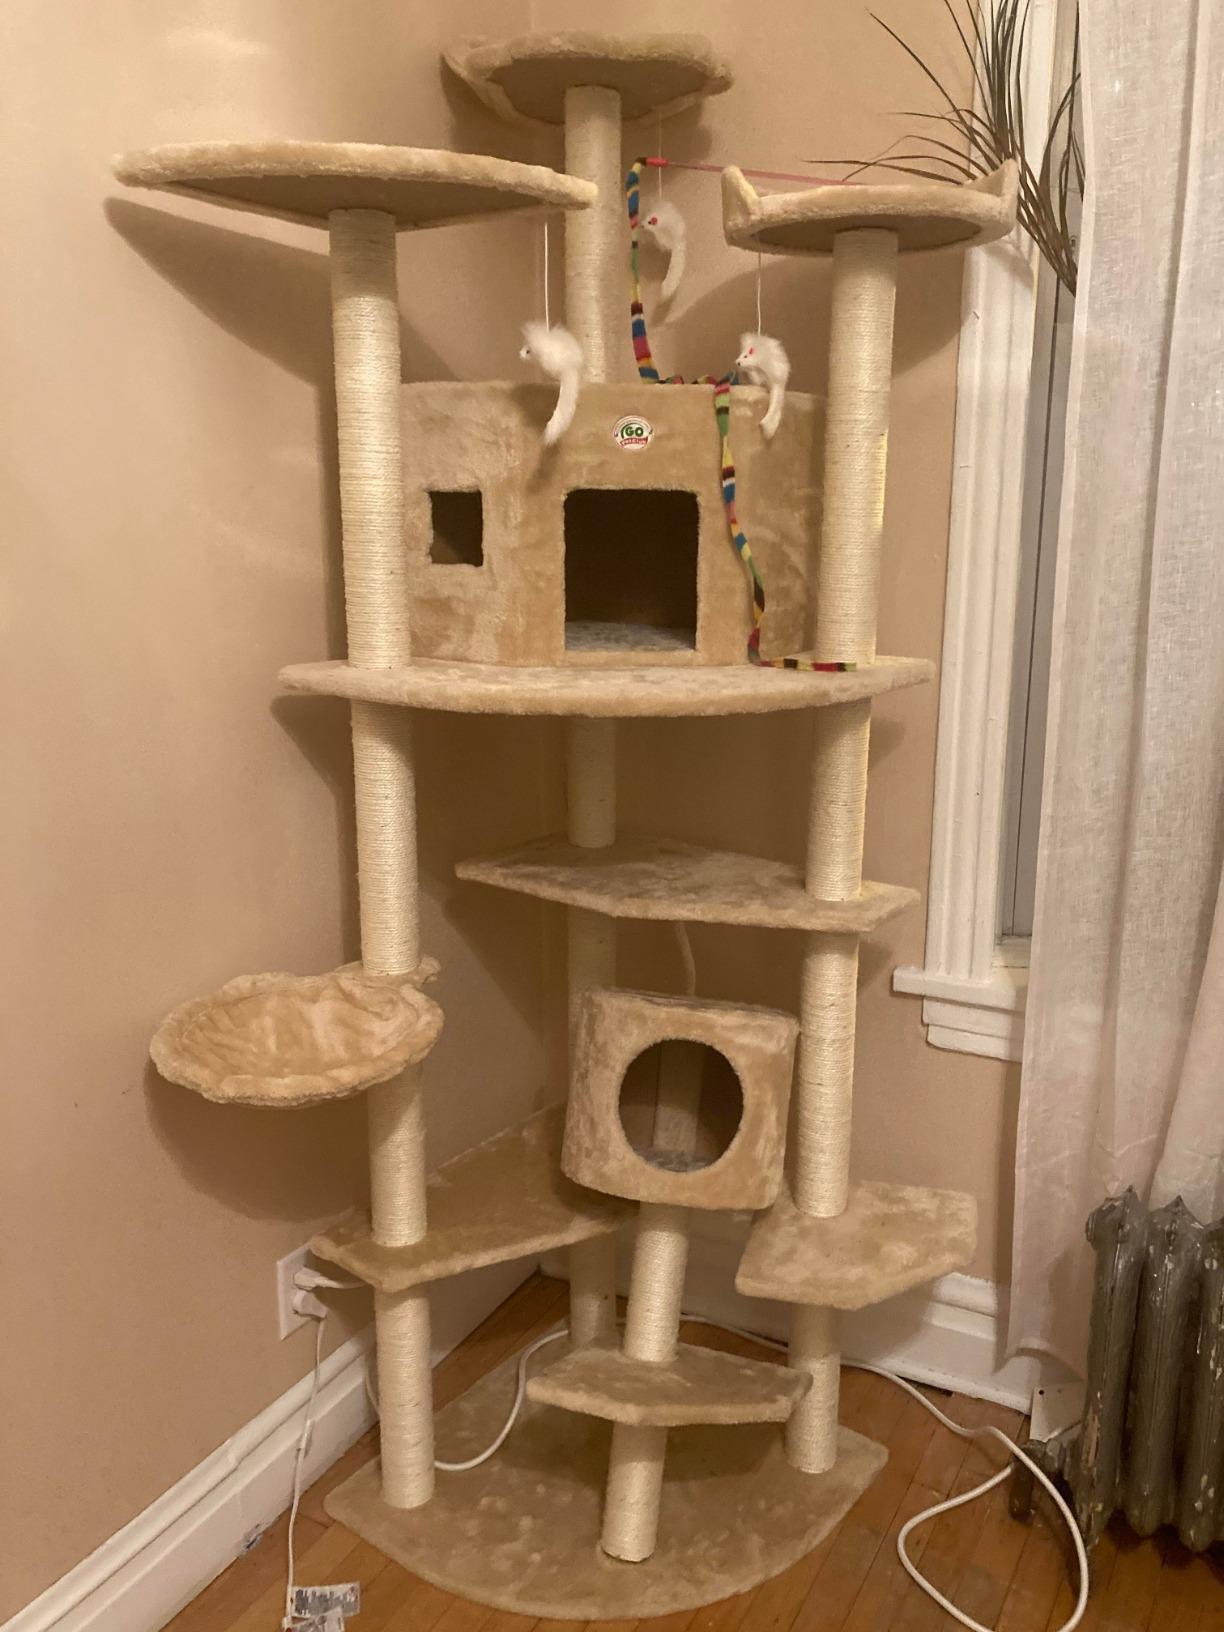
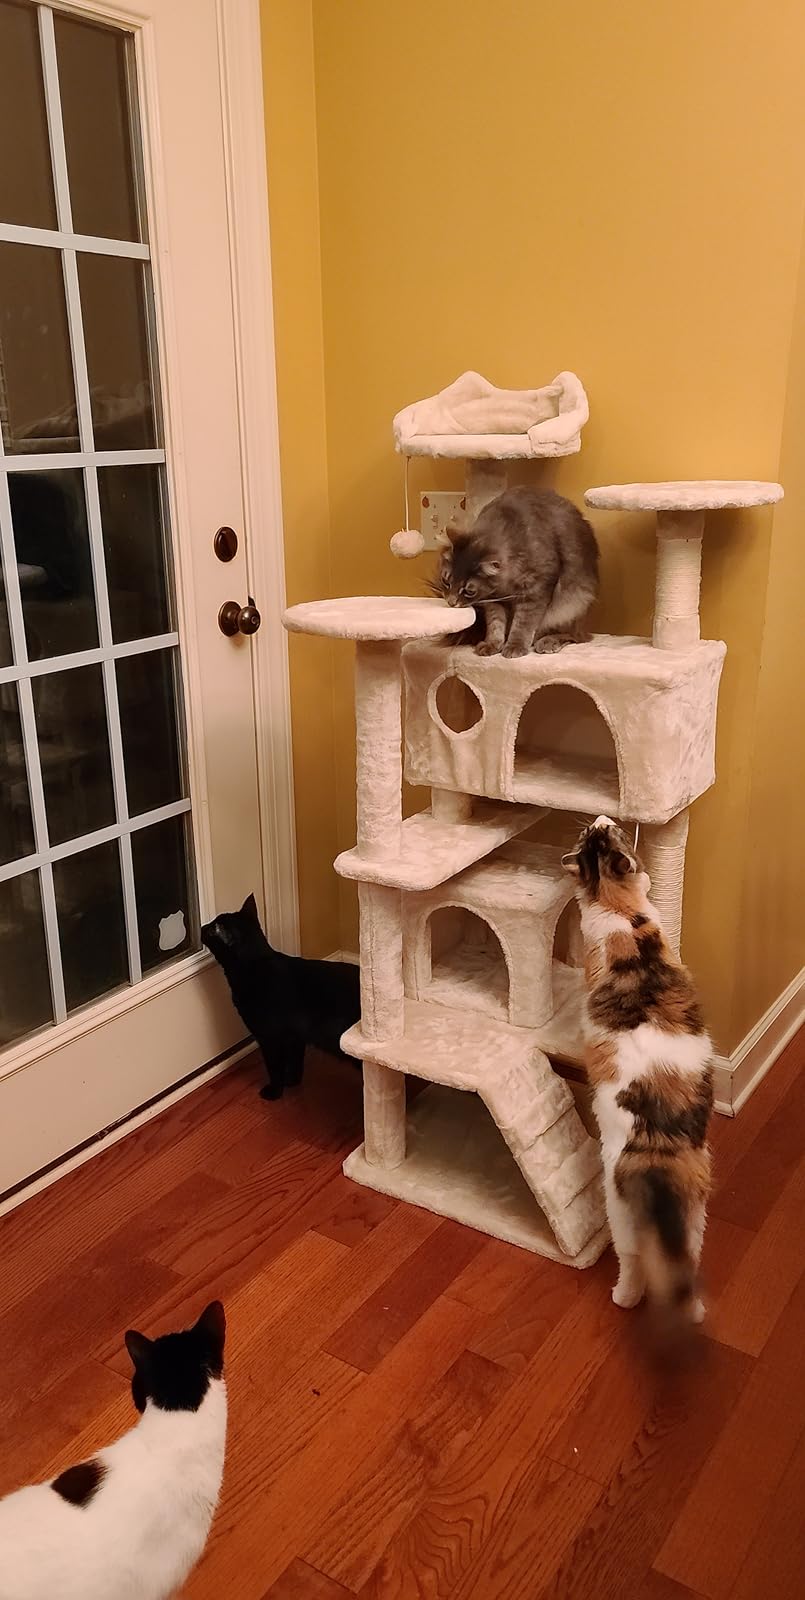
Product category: items_cat tree
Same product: no